La Justice

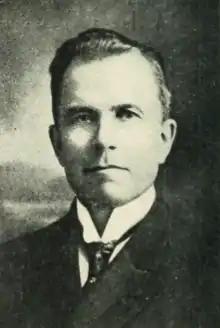
Joseph Lussier, publisher and editor-in-chief of "La Justice" (1908–1940) and recipient of the Palmes Académiques

Founded in 1904 by Dr. Henry E. Chaput, the paper was most associated with its subsequent publisher-editor, Joseph Lussier. Indeed Lussier was largely responsible for the growth of the paper, purchasing it in 1908 and assuming control in April 1909, as editor he transformed it from a small political organ of the city's French speakers into a widely-respected newspaper. In the early 20th century "La Justice" and its staff quickly became a cultural institution for Massachusetts Francophones, and at the end of the First World War, Lussier was among those invited by Governor McCall to join the state reception for the Commission for Relief in Belgium. For his work on the paper and dedication to the French language and culture, Lussier was awarded the Palmes Académiques, presented by the supreme secretary of the Saint-Jean-Baptiste Society, on behalf of the French Consul General of New York Charles de Ferry de Fontnouvelle at the Valley Arena Gardens on January 14, 1934. Lussier would own and operate the paper for much of its existence, before ultimately selling it to one Jacques Ducharme in 1940, who was the author of novel "The Delusson Family", a fictional portrayal of French-Canadian life in Holyoke. Ducharme however would not enjoy operating a newspaper, saying in his 1943 Franco-American history book "The Shadows of the Trees" that more of his time was devoted to managing fluctuations in advertising revenue than editorial work. While it is not clear if the column originated prior to Ducharme, at that time the paper included a column – "Holyoke Thirty Years Ago", and despite financial strains, he would note the weekly's popularity with second generation students studying French, as well as young women, drawn to the paper's "feuilletons", columns of serial fiction. Ducharme would sell the weekly to Roméo-Dadace Raymond in 1941; Raymond, who had worked at the paper since 1932, subsequently sold it to his son Gerry Raymond in 1957. With his son managing the business, R. D. Raymond continued as editor of the paper until his death on December 26, 1963. His children, no longer found solid revenue from the paper, and despite a desire to continue, would publish its last issue on January 13, 1964. Gerry Raymond would continue operating the business solely as a printing house and publishing firm until 1982 when he sold the business.